Families and Friends of Lesbians and Gays

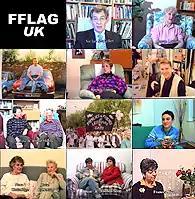
Members of FFLAG speaking in video Parents Talking c. 1990

The organisation has its roots in 1965 when Rose Robertson (1916 - 2011), a former World War II SOE agent set up Parents Enquiry, inspired by events she had seen whilst working with the resistance in occupied France. Rose was herself heterosexual, her maiden name being Laimbeer, Rose had married George Robertson in 1954, he died in 1984. Rose launched Britain's first helpline to assist, inform and support parents and their lesbian, gay and bisexual sons and daughters three years before the Sexual Offences Act 1967 decriminalised homosexuality in England and Wales in a period of severe Homophobia, when LGBT+ people regularly experienced prejudice, harassment and oppression. Rose used her own home and money to help young LGBT+ people in need.